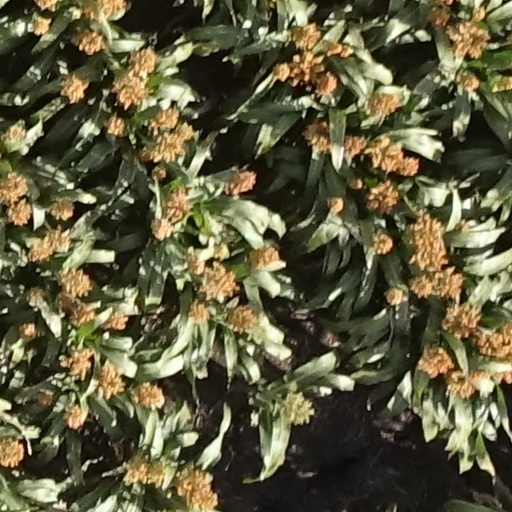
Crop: sorghum